John Gibbons

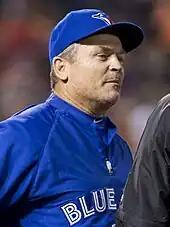
Gibbons in 2014

On November 20, 2012, the Blue Jays re-hired Gibbons as their manager on a two–year rolling contract. Gibbons was named to the 2013 American League All-Star coaching staff by Detroit Tigers manager Jim Leyland. The Blue Jays finished the 2013 season with a 74–88 record, putting them last in the AL East.